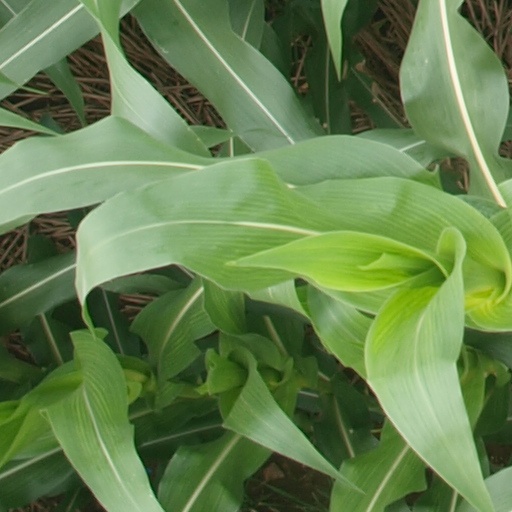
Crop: maize; corn